Lusi (Heinola)

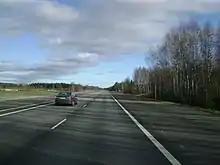

Lusi is a village located in the Finnish municipality Heinola in the Päijänne Tavastia region, in the Province of Southern Finland. It is where Finnish national road 5 meets Finnish national road 4.